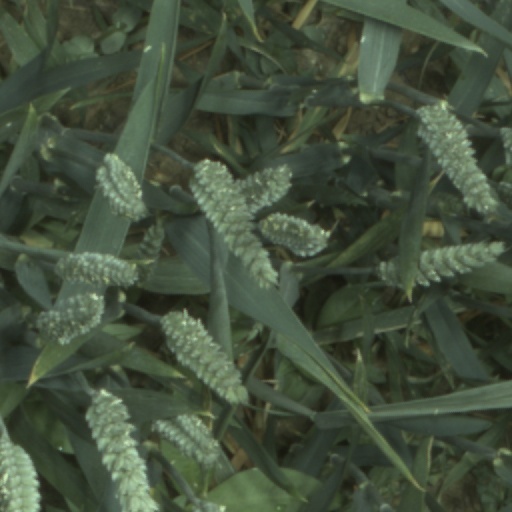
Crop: wheat